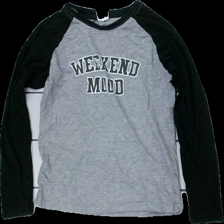
View: front
Type: Top
Category: Children
Brand: Kappahl
Colors: Black, White, Grey
Material: ?
Pattern: Other
Cut: Regular
Size: 134
Season: All
Holes: Major
Damage: hål
Damage location: top center
Damage 2: hål
Damage 2 location: bottom left
Damage 3 location: bottom right
Price range: <50
Recommended usage: Export
Description: grå långärmad tröja med text fram, flera små hål